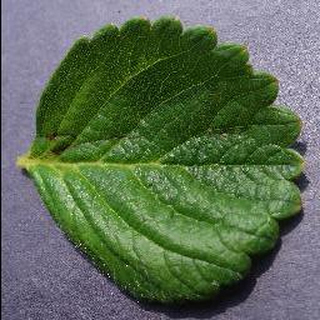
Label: healthy_strawberry